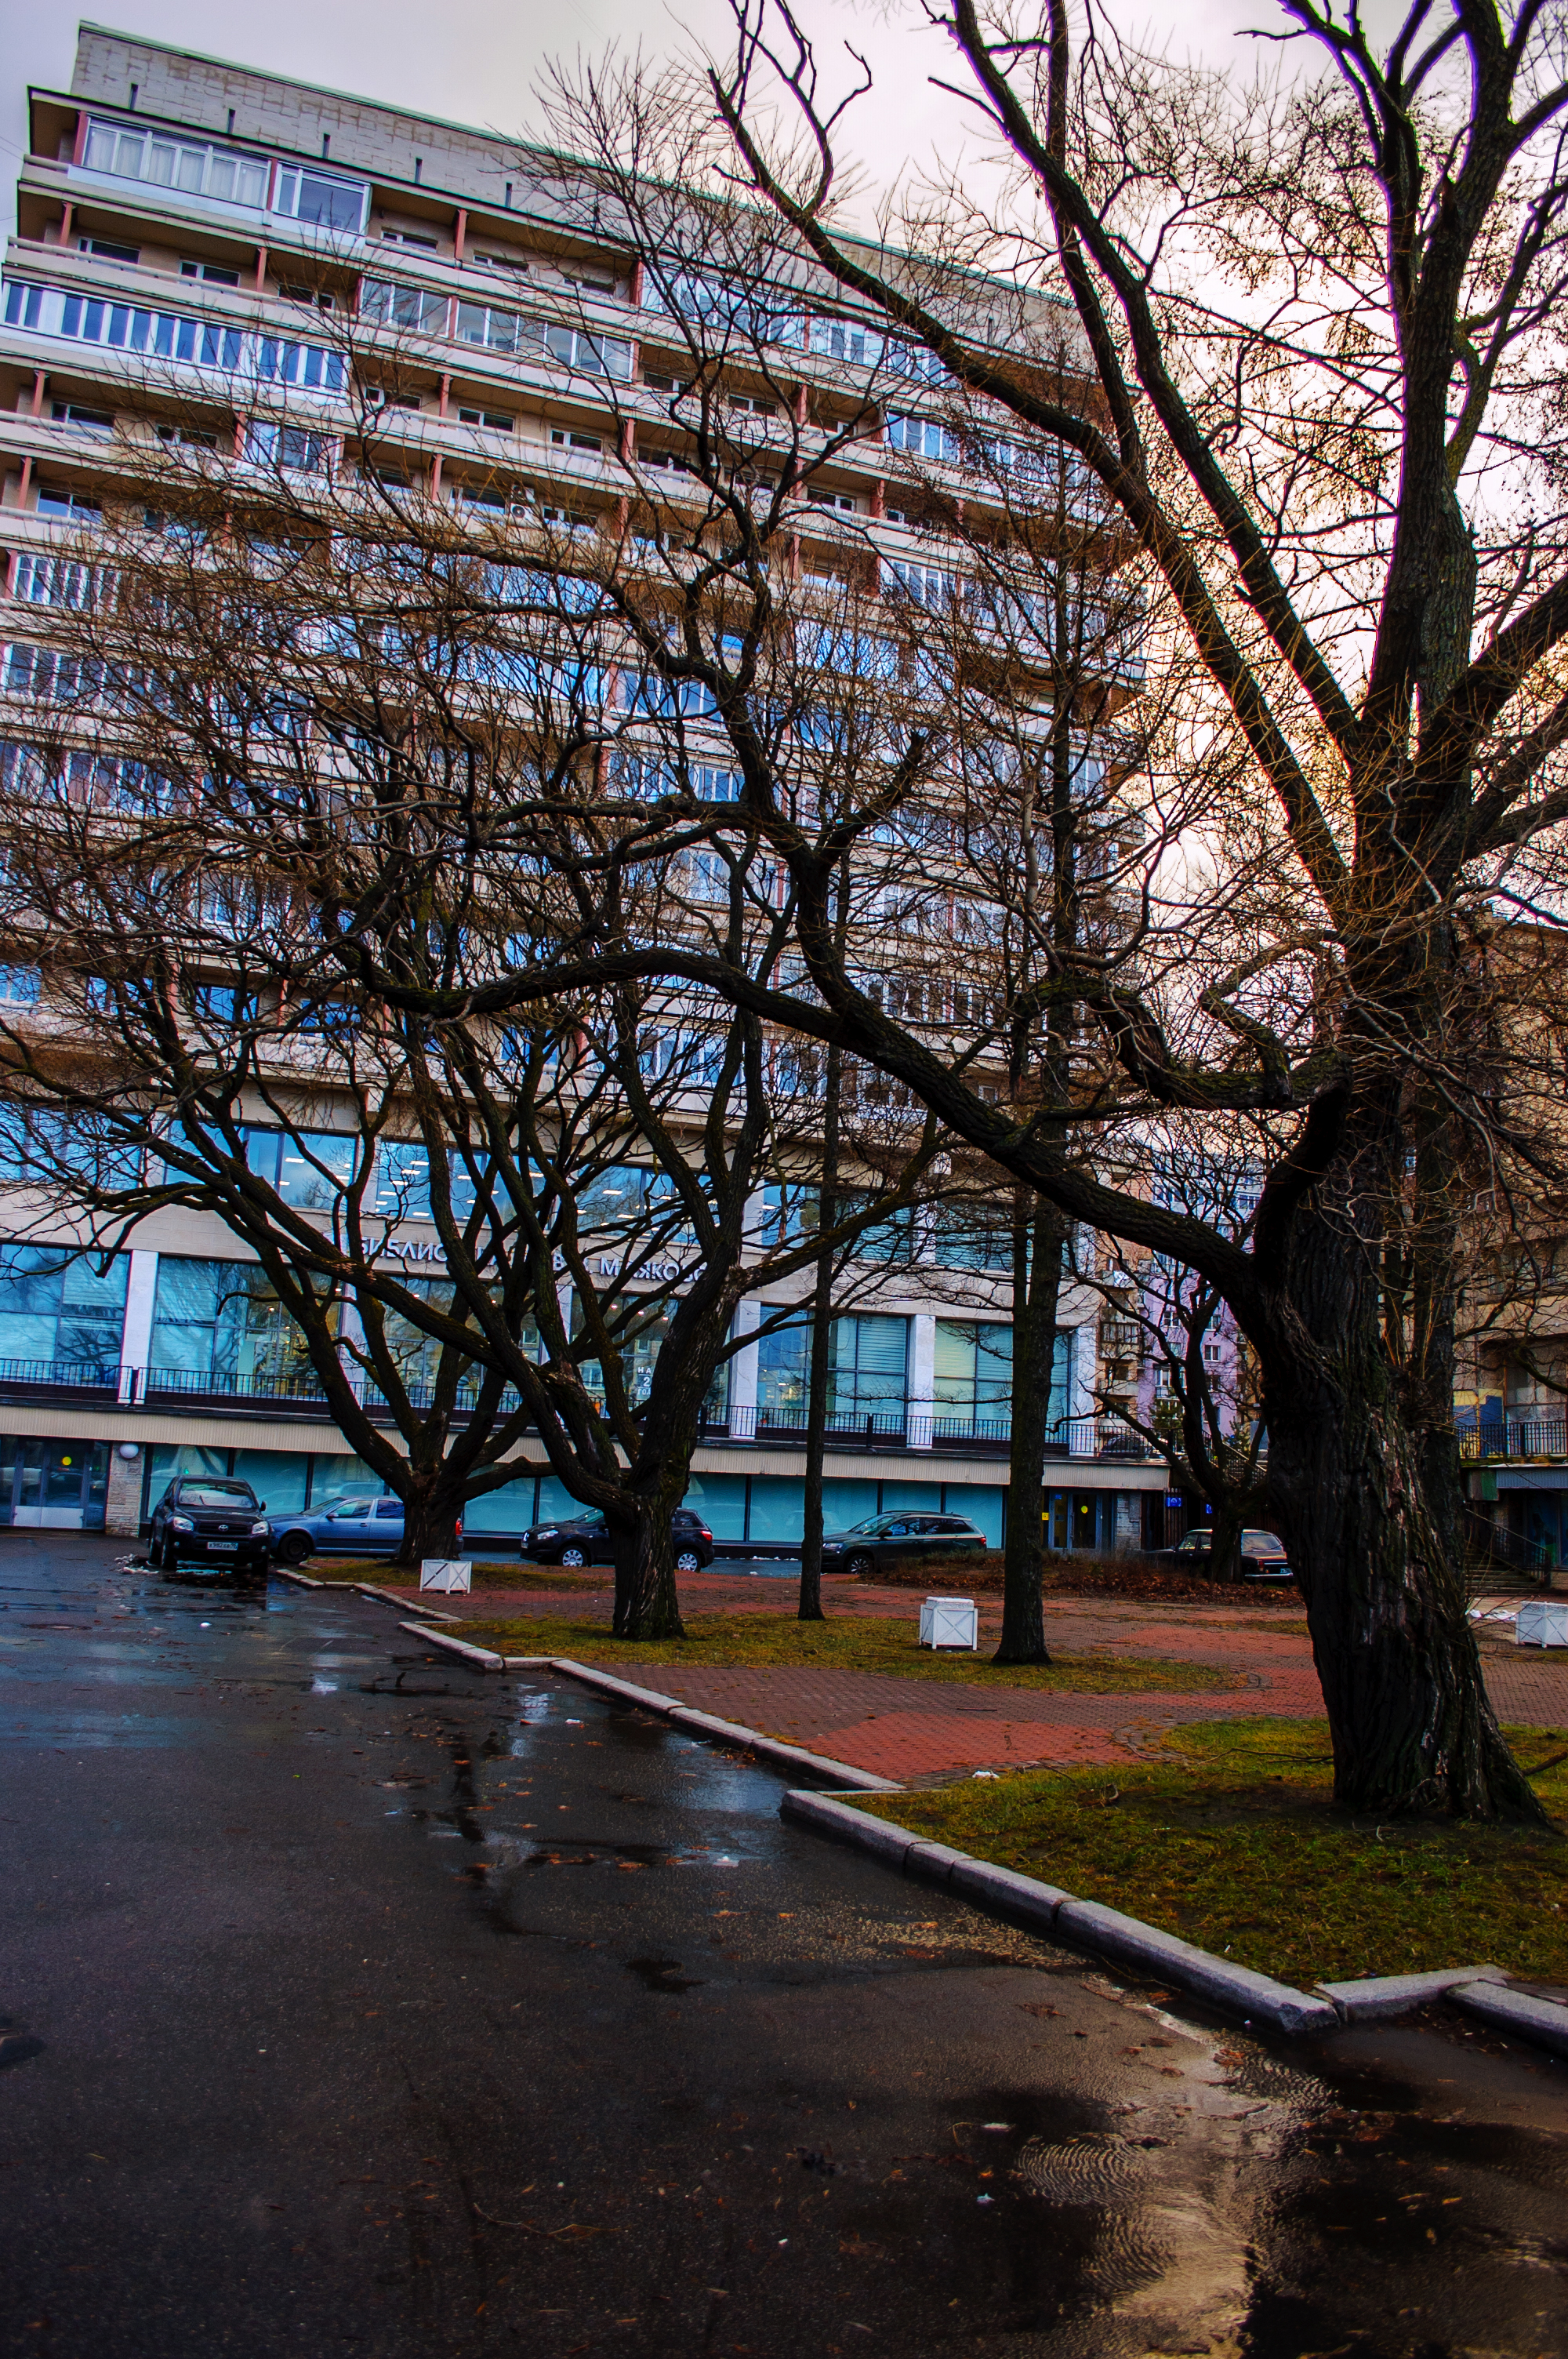
images, building, plant, sky, tree, branch, road surface, window, twig, urban design, trunk, shade, sidewalk, road, Tints and shades, city, facade, winter, mixed use, street, condominium, reflection, suburb, grass, apartment, downtown, asphalt, shadow, deciduous, car, landscape, tower block, metal, headquarters, house, lane, evening, walkway, electricity